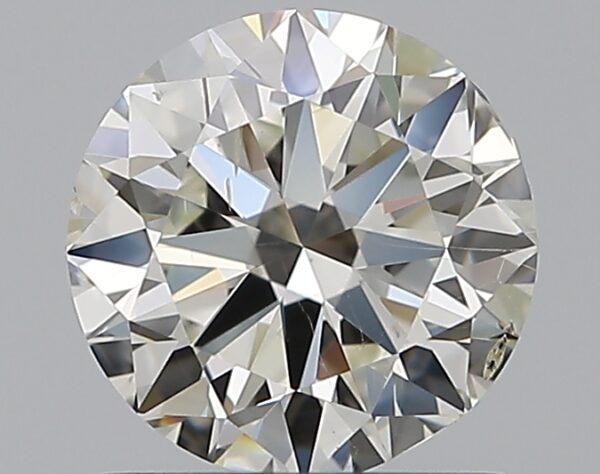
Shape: round
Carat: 1
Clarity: SI1
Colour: J
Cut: VG
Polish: EX
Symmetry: VG
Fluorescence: F
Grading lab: GIA
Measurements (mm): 6.26 x 6.34 x 3.9